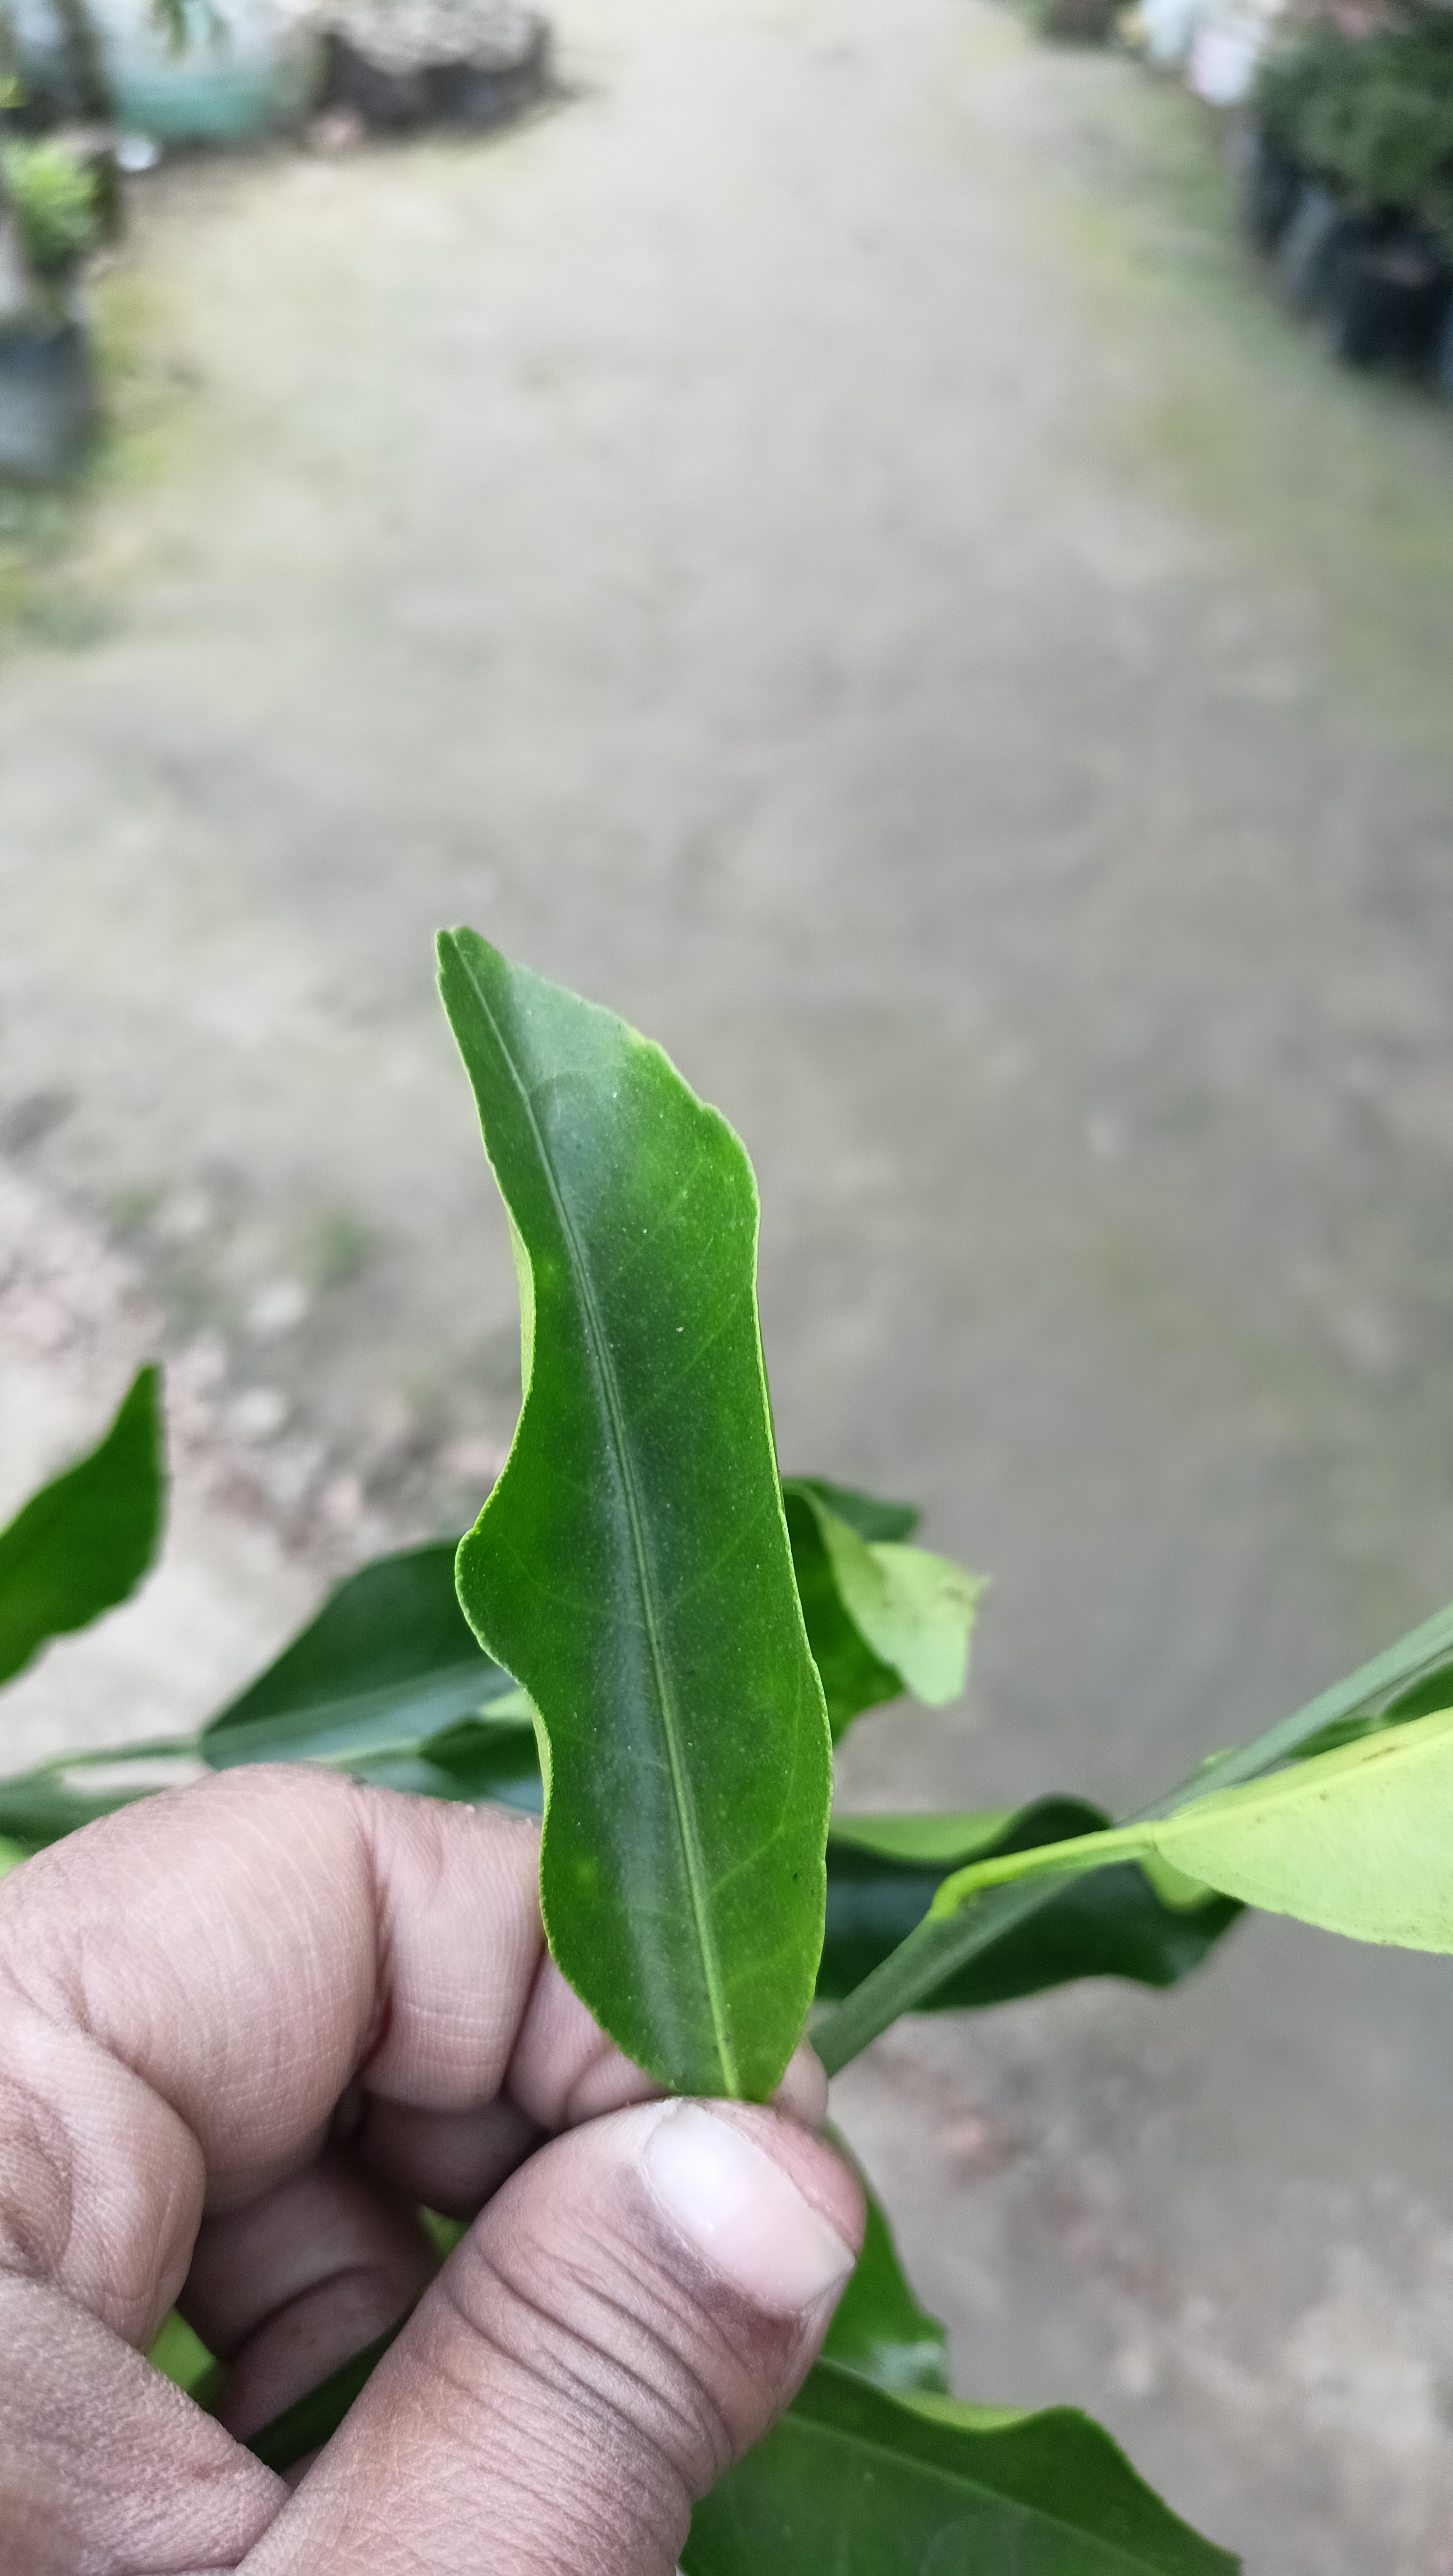
Mandarin leaf variety: Darjeling